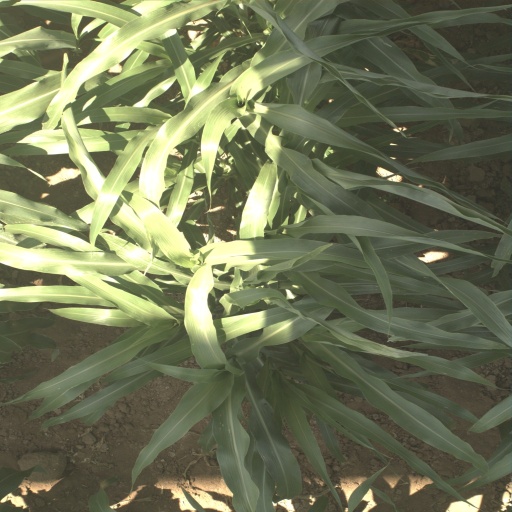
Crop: sorghum